Wadhurst Castle

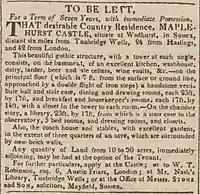
Rental notice for Wadhurst Castle (then called Maplehurst Castle) 1820

James Louis West (1761-1819) built Wadhurst Castle (then called Maplehurst) in about 1818. At this time he was living in Countisbury in Devon. His birth name was James Louis Lucadou but he changed it to West in 1816. His father was John Daniel Lucadou, a banker in London who founded one of the banks which in later years became NatWest.